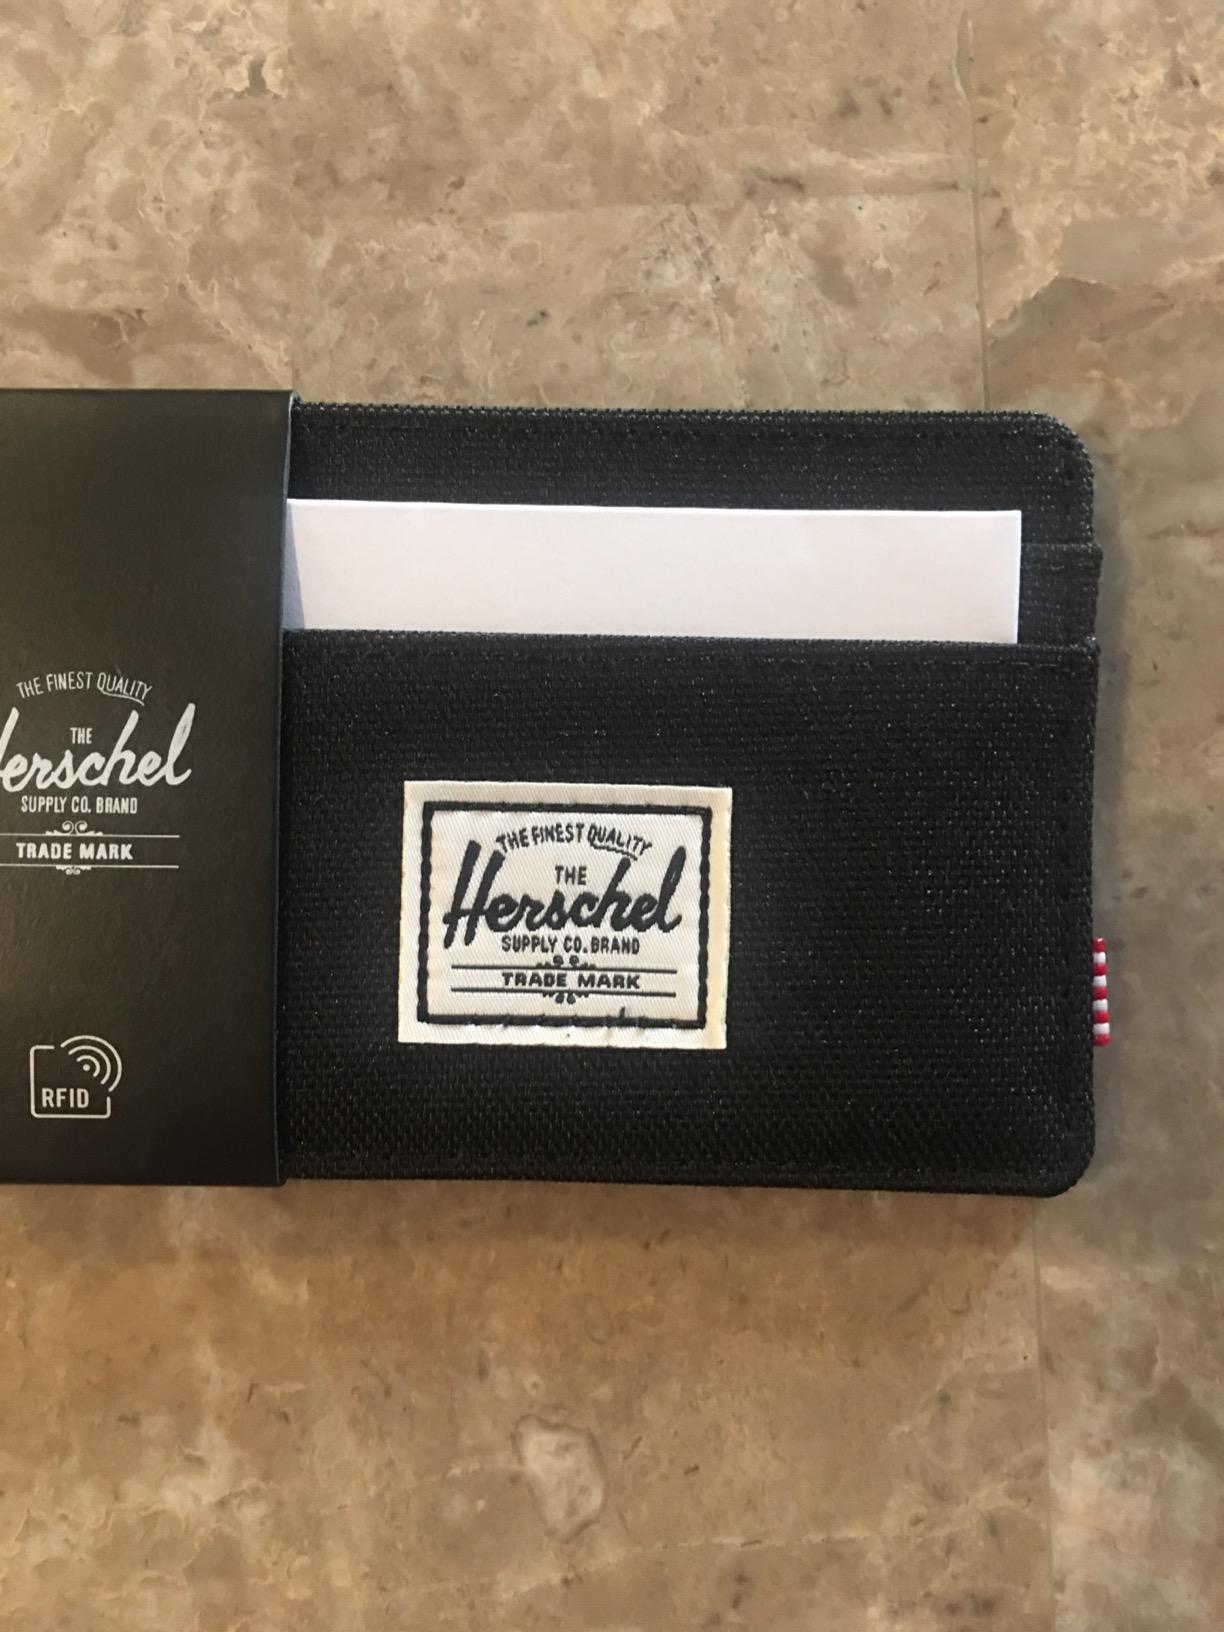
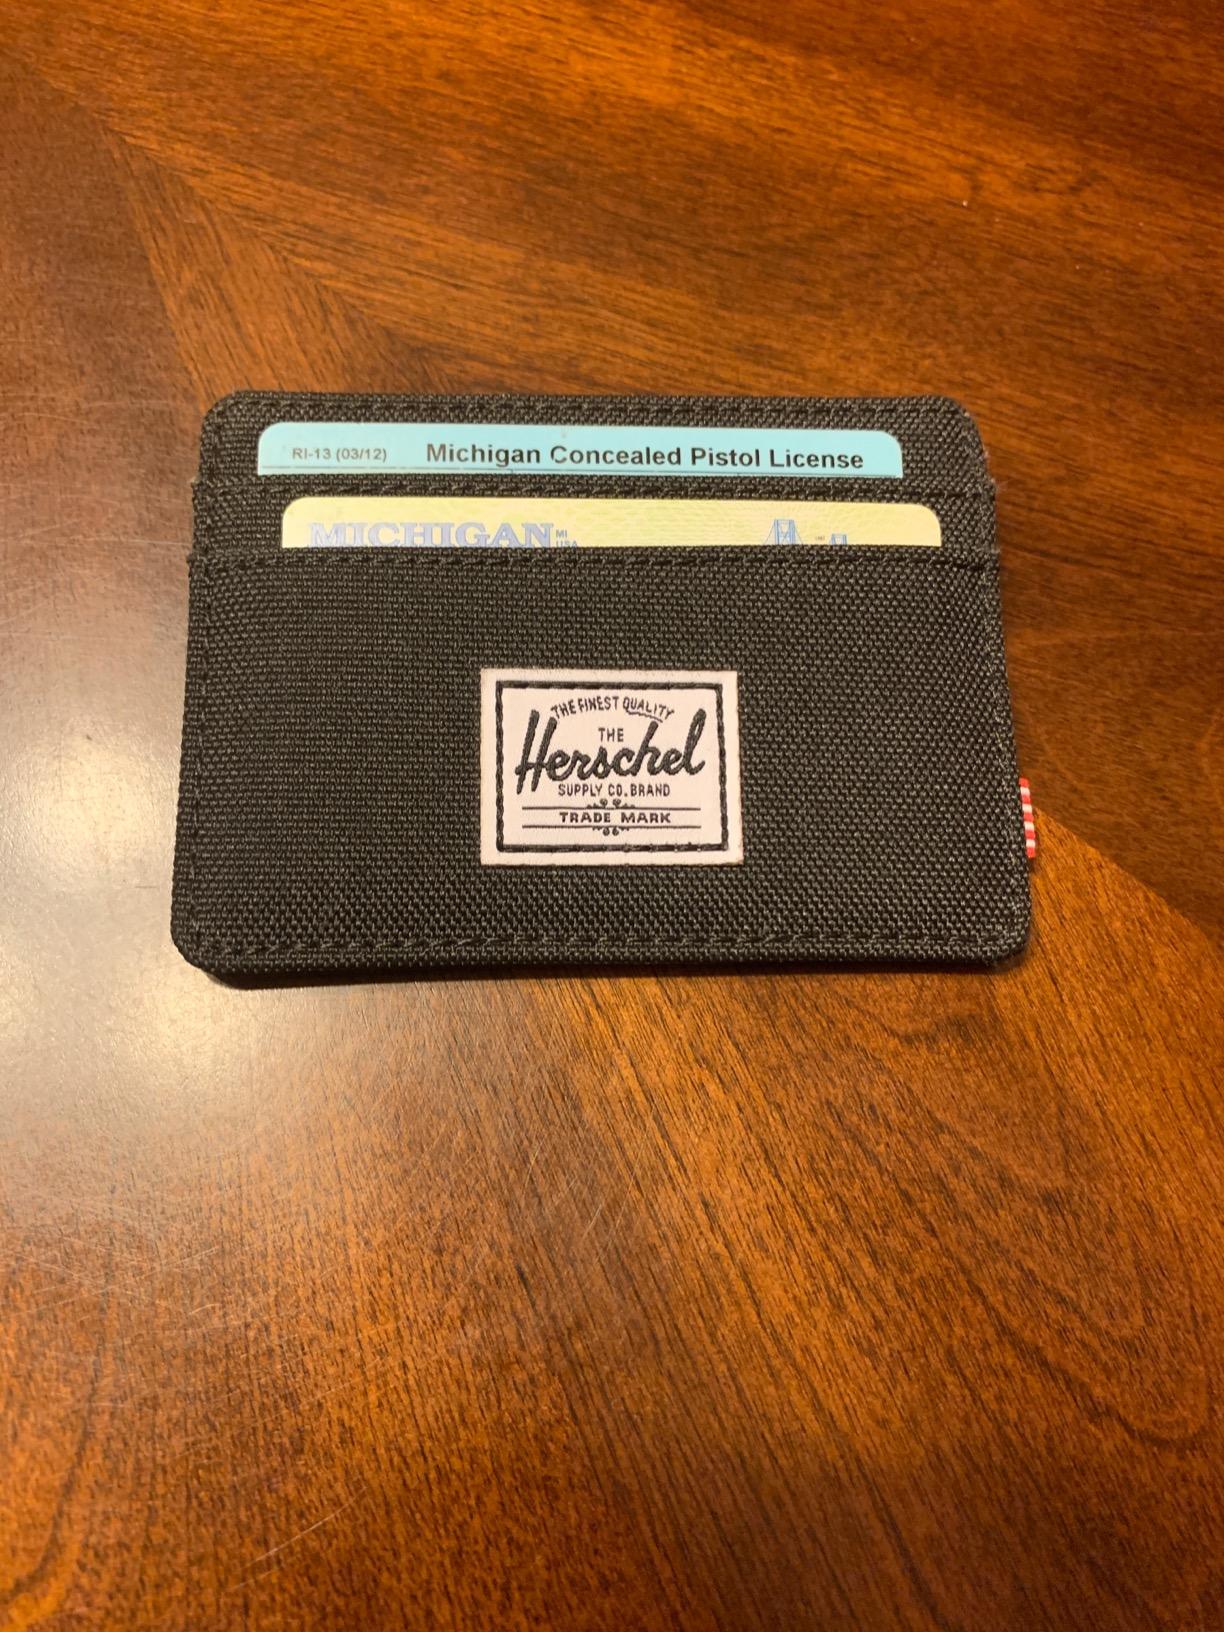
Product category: accessories_wallet
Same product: yes